Answer in natural language. Considering the relative positions, is black dresser with multiple drawers to the left or right of Window? Choose between the following options: left or right
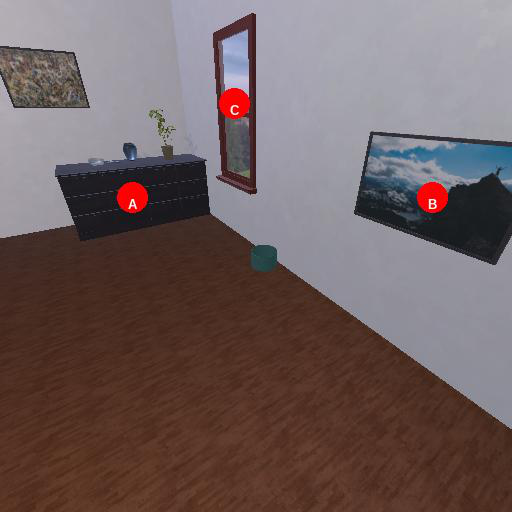
<answer>left</answer>